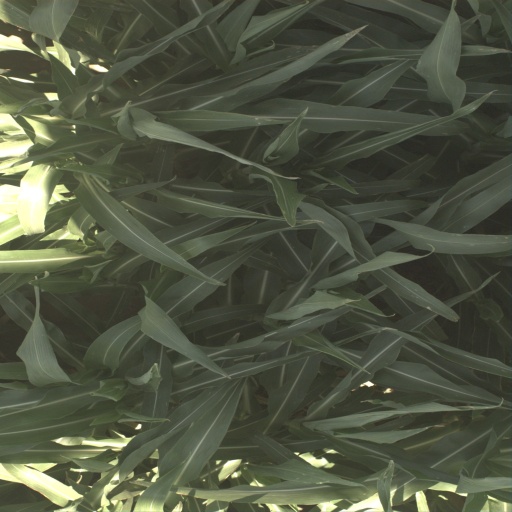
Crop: sorghum